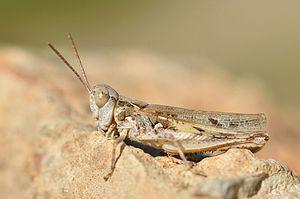
Le Criquet de Jago est une espèce d'orthoptères de la famille des Acrididés.